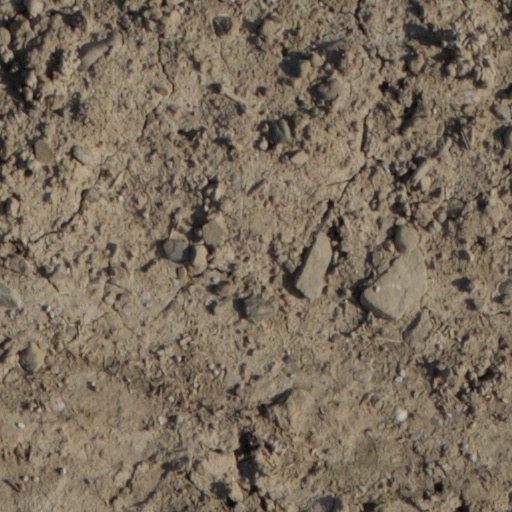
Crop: wheat